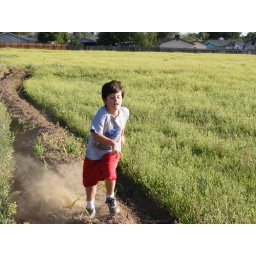
Andruw running in field behind our old house at 5209 Northland drive in Modesto.